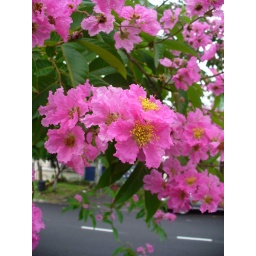
Road side tree near my house